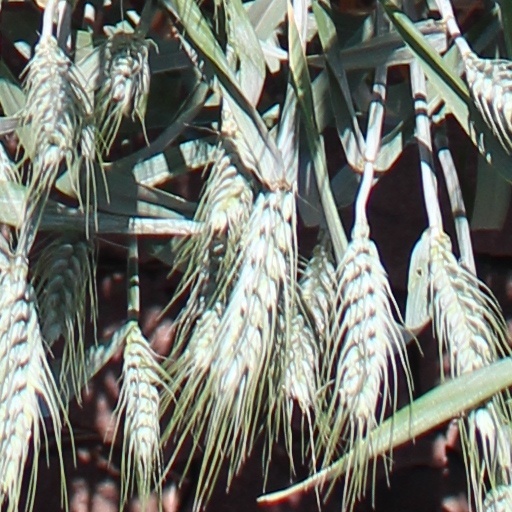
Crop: wheat